Frank B. Kellogg House

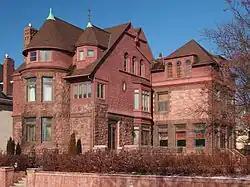
The Frank B. Kellogg House from the southeast

The Frank B. Kellogg House is a historic house at 633 Fairmount Avenue in Saint Paul, Minnesota, United States. It is listed as a National Historic Landmark for its association with Nobel Peace Prize-winner Frank B. Kellogg, co-author of the Kellogg–Briand Pact. Kellogg Boulevard in downtown Saint Paul is also named for him. The house was designated a National Historic Landmark in 1976. It is also a contributing property to the Historic Hill District.